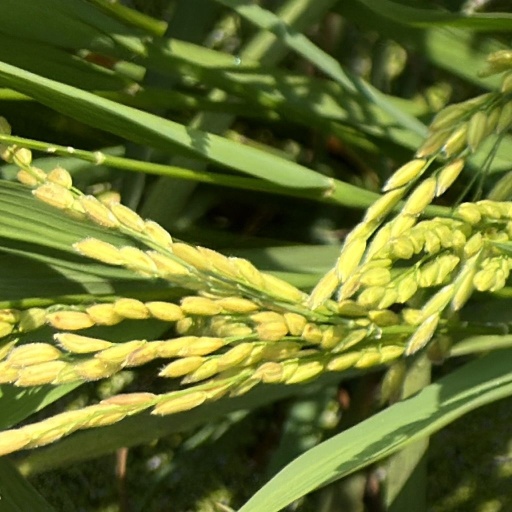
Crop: rice